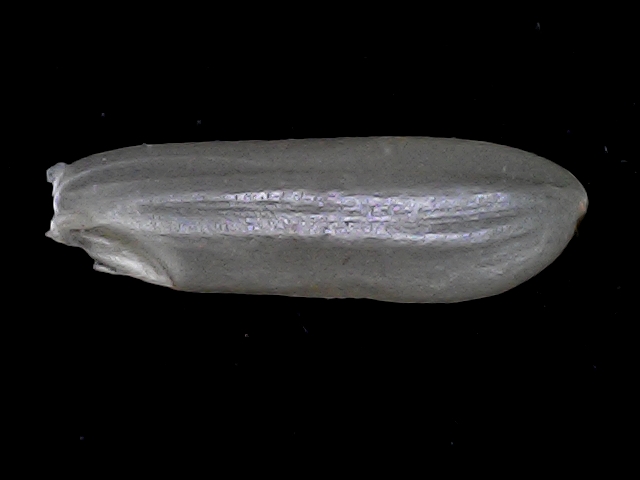
Rice variety: BRRI67